Richardson (1919 cyclecar)

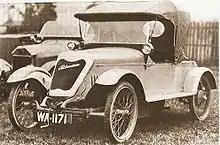
1920 Richardson

The Richardson was a British cyclecar manufactured by C. E. Richardson of Finbat Works, Aizlewood Road, Sheffield, between 1919 and 1921.